Teeling Distillery

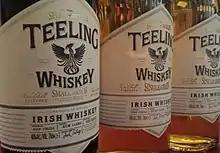
Bottles of Small Batch and Single Grain Teeling Irish Whiskey

To date, all Teeling whiskeys are 46% ABV and non-chill filtered. Several styles have been launched, including: